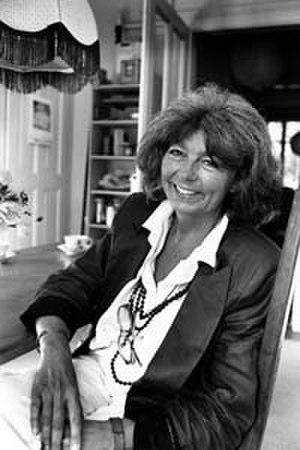
Leni Robert
Leni Robert-Bächtold, née le 6 mars 1936, est une personnalité politique suisse membre du Parti radical, puis de la Liste libre.